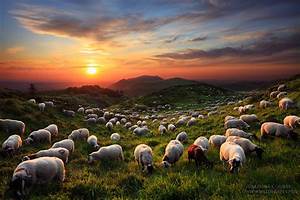
Label: pecora